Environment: real
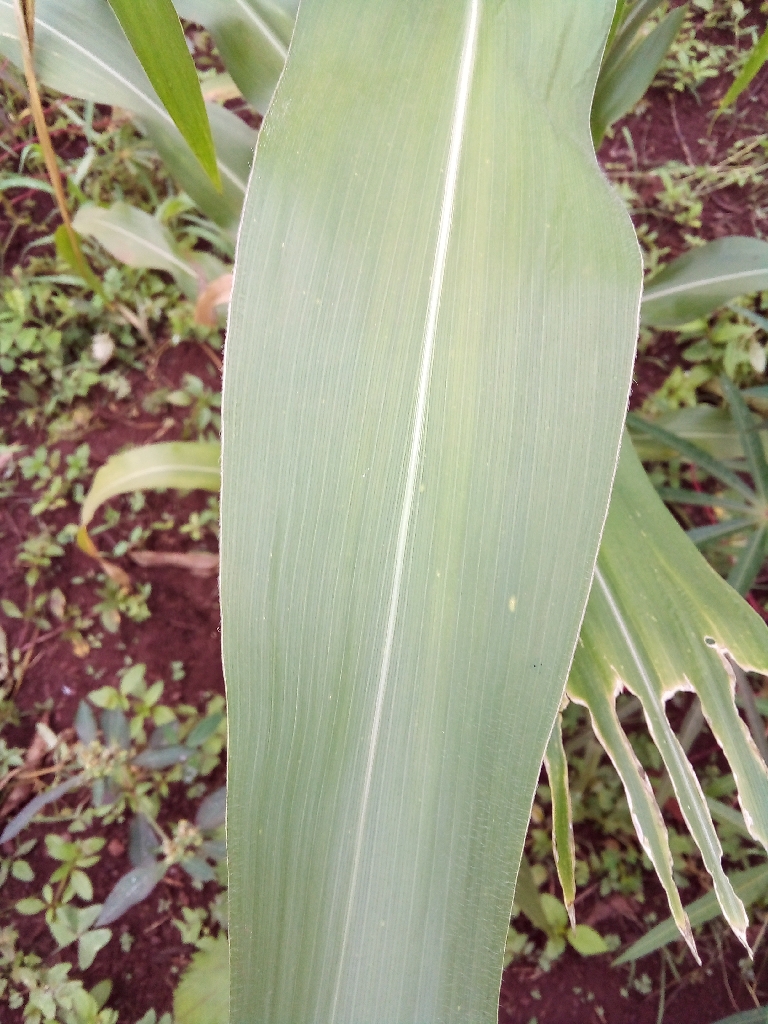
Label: healthy